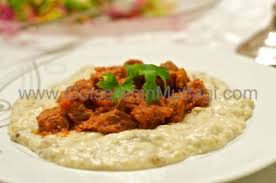
Yemek: hunkar_begendi